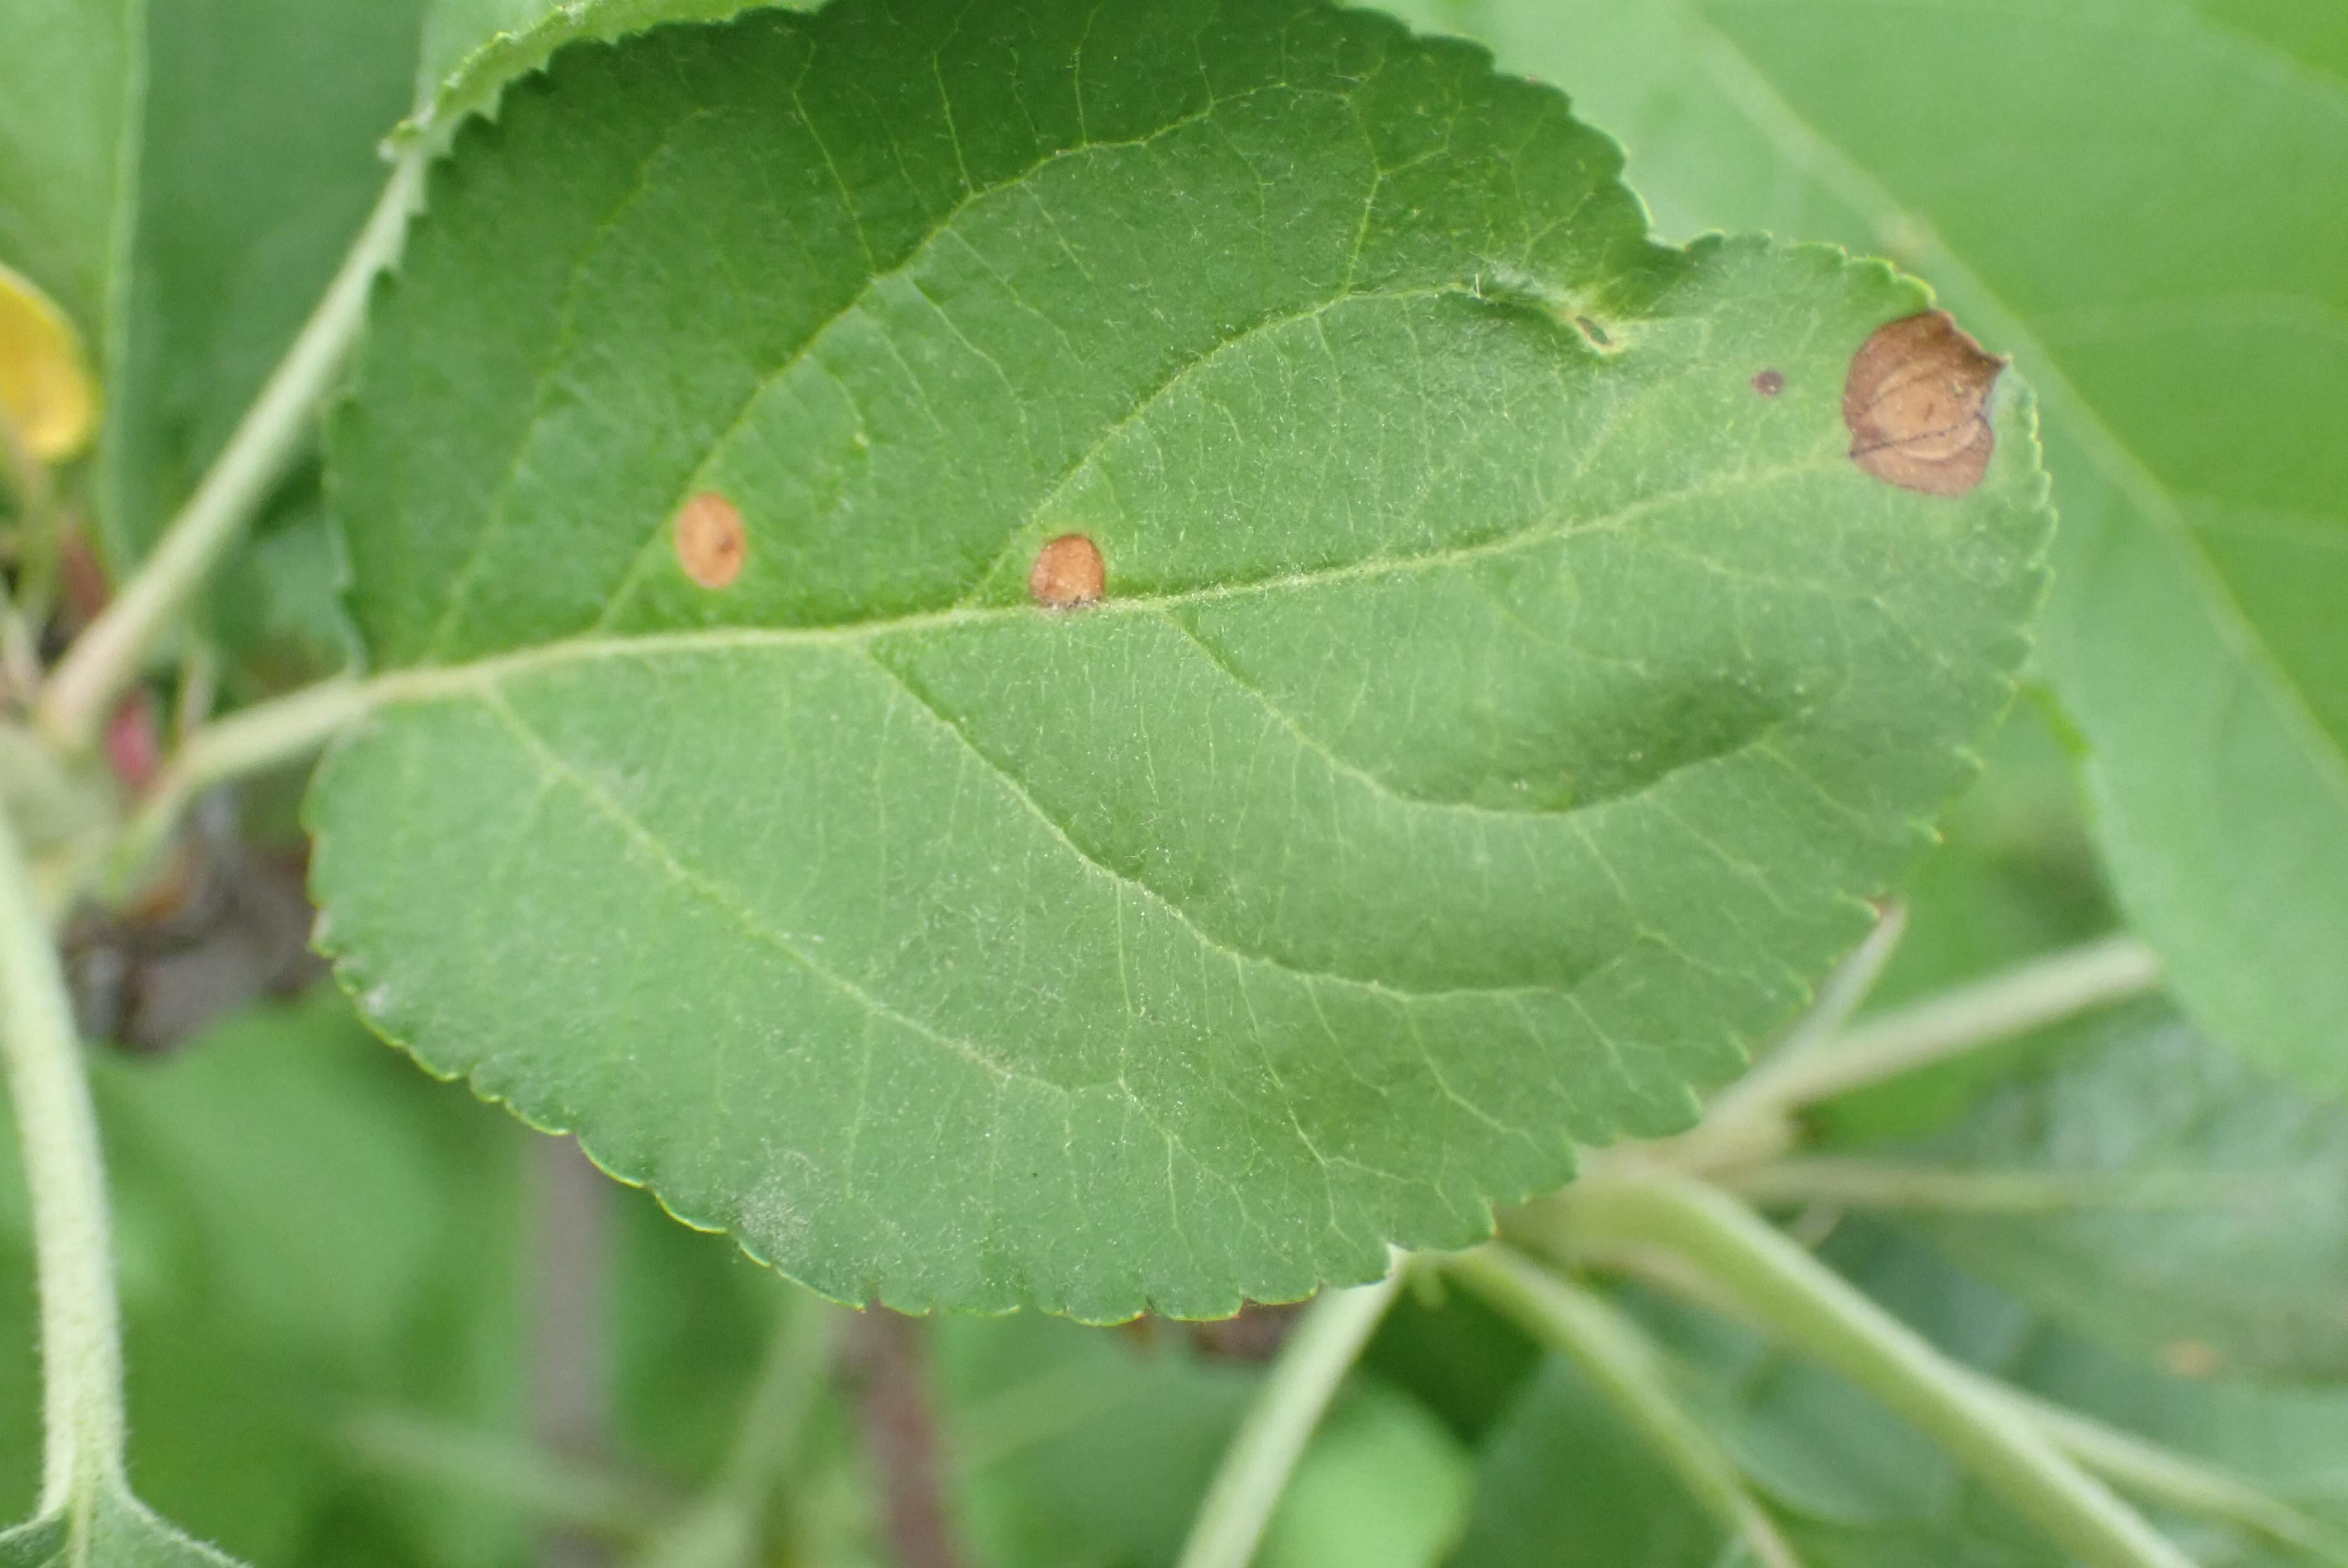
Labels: frog_eye_leaf_spot